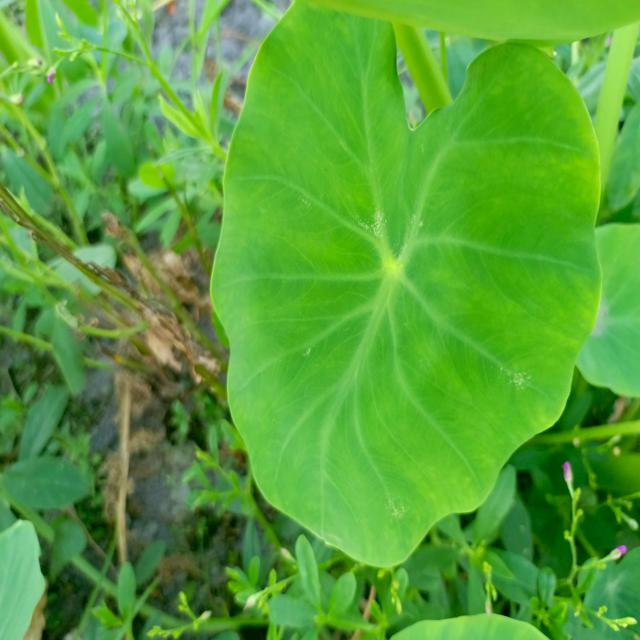
Label: Healthy